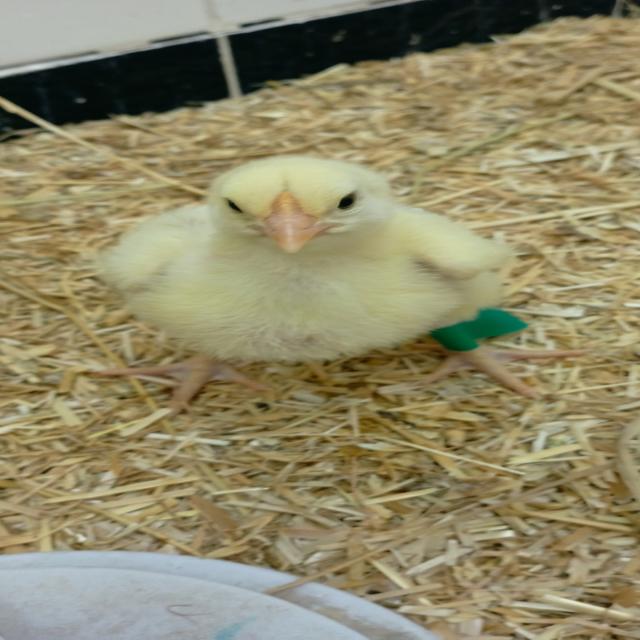
Weight: 221 g